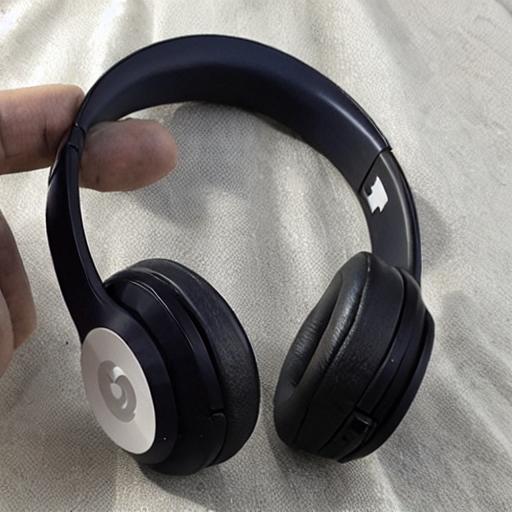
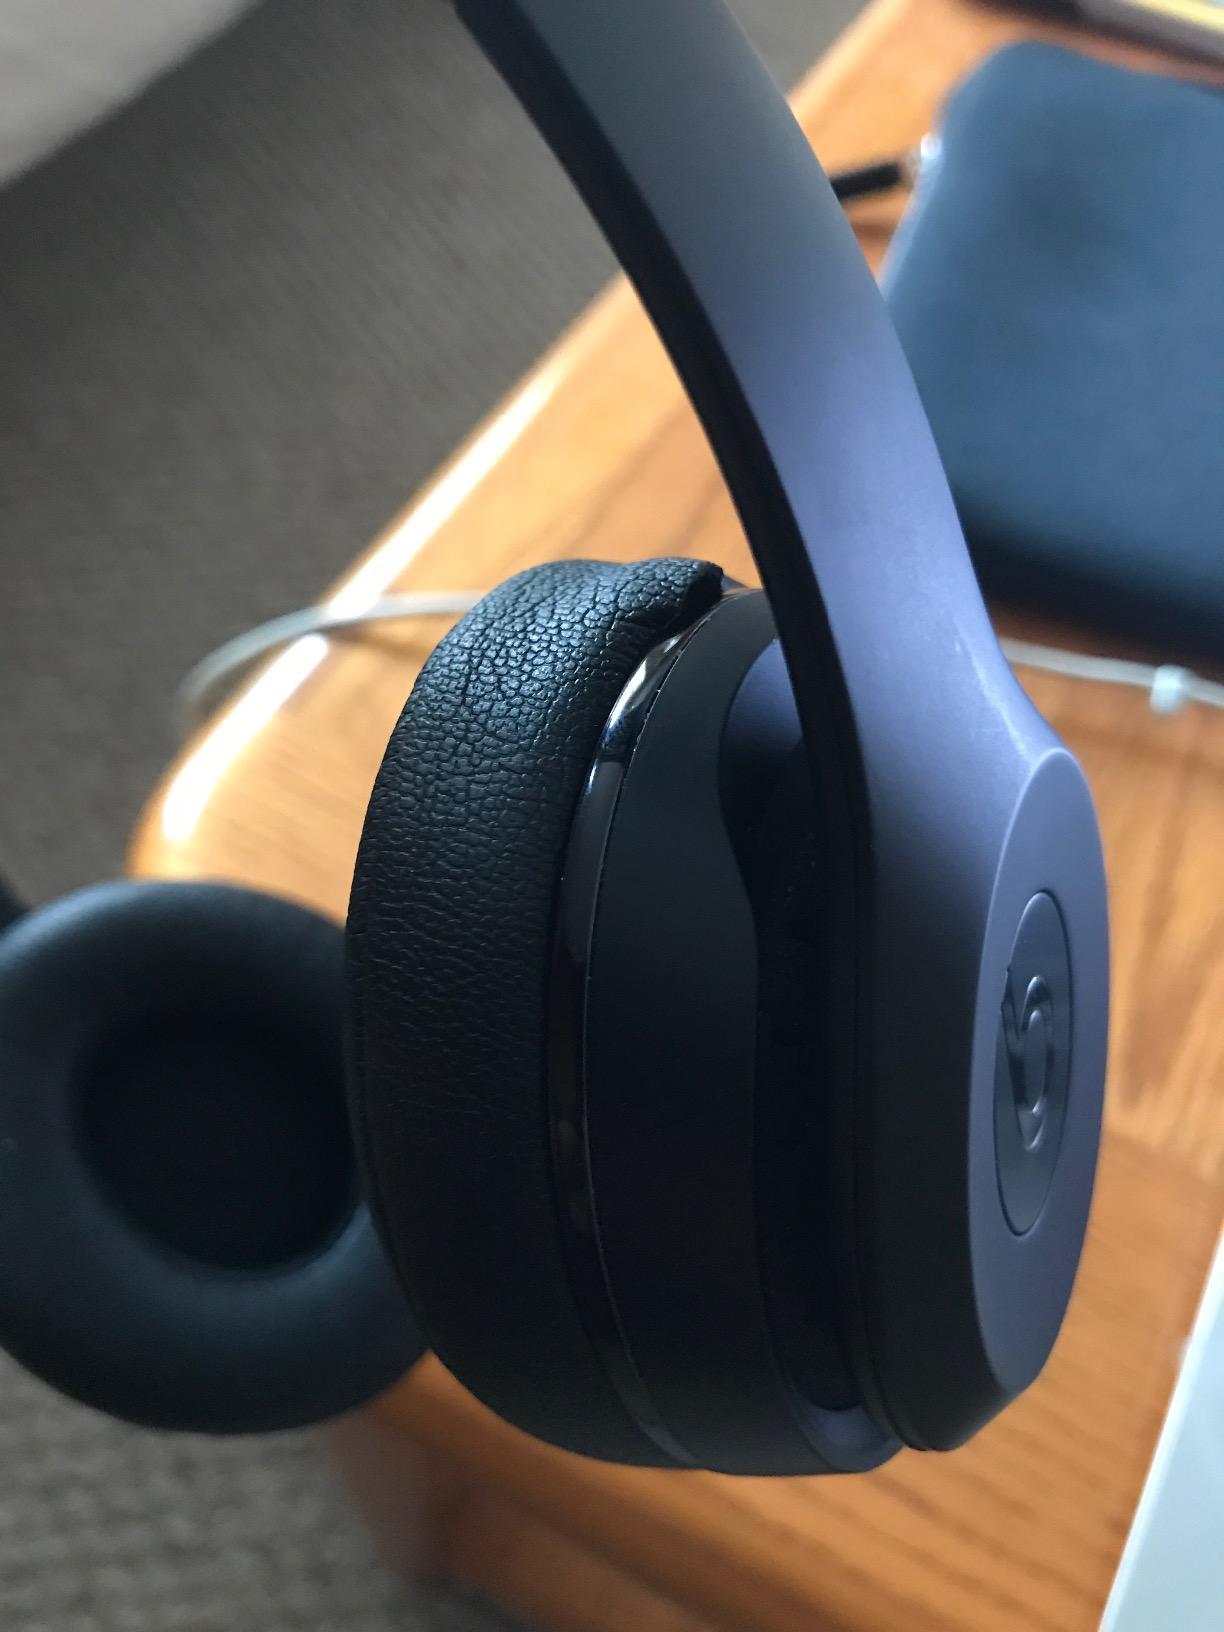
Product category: headphones
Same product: no